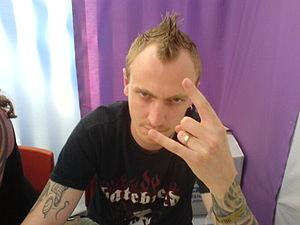
Daniel Svensson, né le 20 novembre 1977 à Göteborg, est un musicien suédois. Il est le batteur du groupe de death metal mélodique In Flames ainsi que le chanteur/batteur du groupe de Sacrilege GBG.